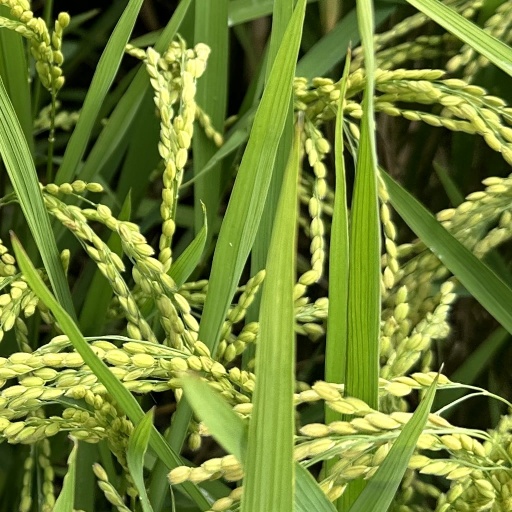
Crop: rice